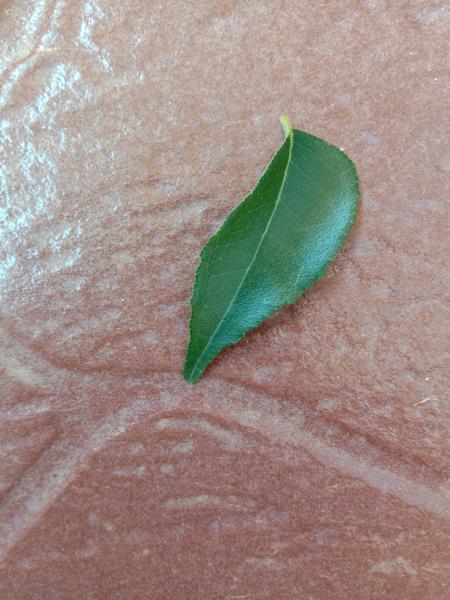
Plant: Curry